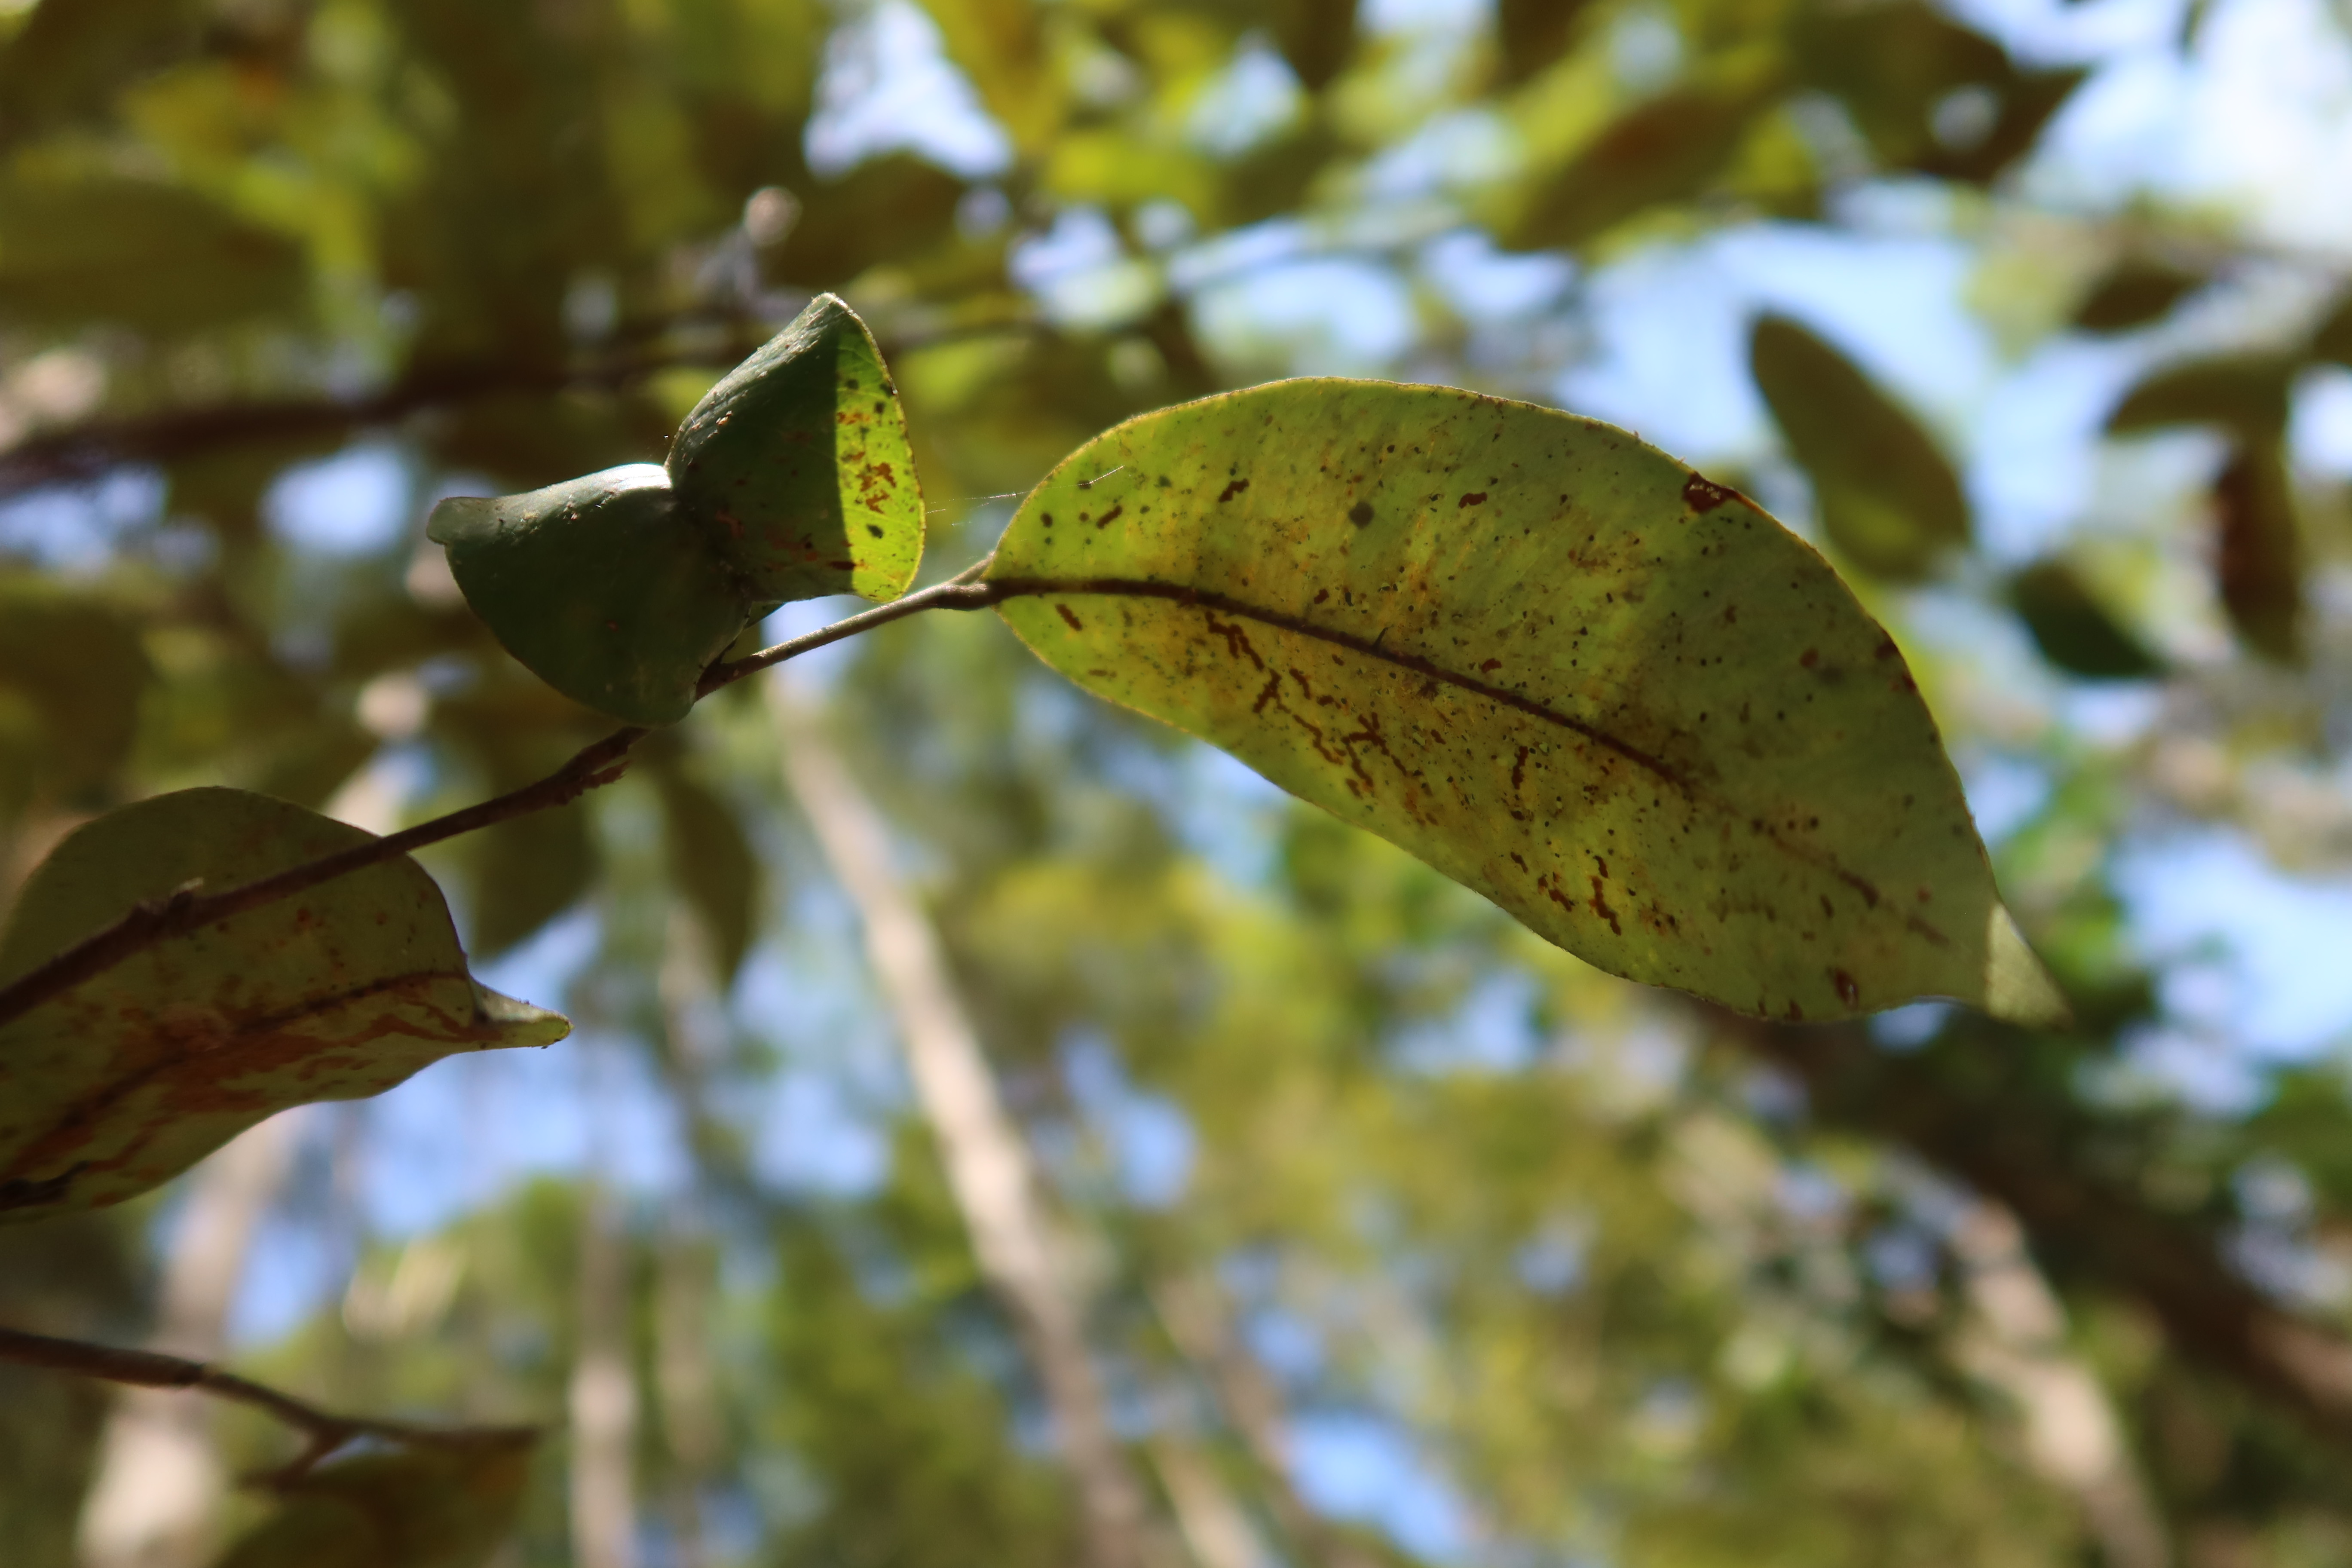
Label: Black spots